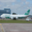
Label: airplane